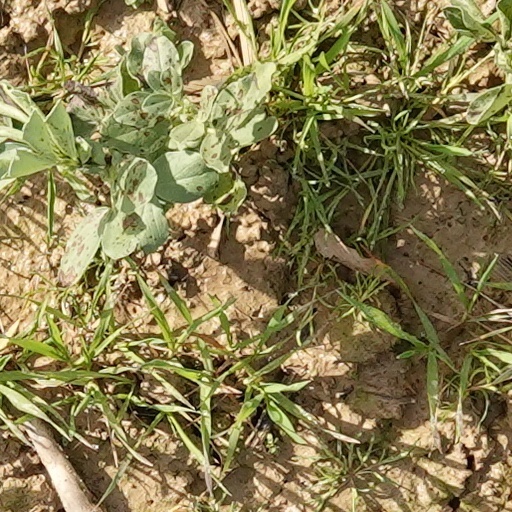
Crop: wheat